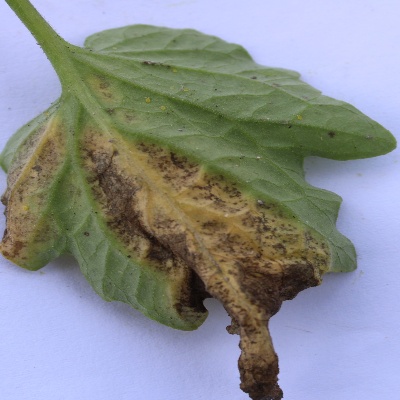
Crop: Tomato
Condition: verticulium wilt